Grand Duchess Maria Nikolaevna of Russia

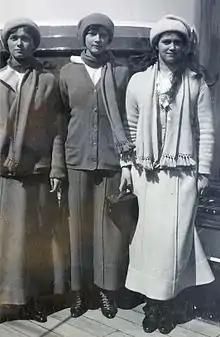
Grand Duchesses Olga, Tatiana and Maria aboard the imperial yacht in 1914. Courtesy: Beinecke Library.

Maria could be stubborn and lazy. Her mother complained in one letter that Maria was grumpy and "bellowed" at the people who irritated her. Maria's moodiness coincided with her menstrual period, which the Tsarina and her daughters referred to as a visit from "Madame Becker".